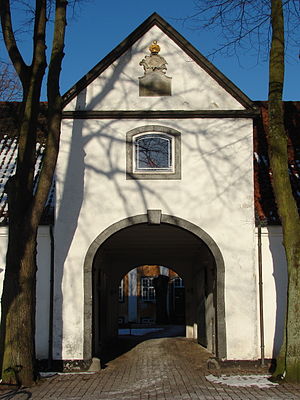
Fredede bygninger i Tårnby Kommune
Denne liste over fredede bygninger i Tårnby Kommune viser alle fredede bygninger i Tårnby Kommune, bortset fra kirker. Listen bygger på data fra Kulturarvsstyrelsen.